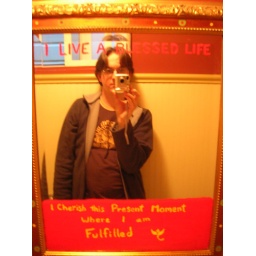
This was the mirror in Cafe Gratitude's bathroom